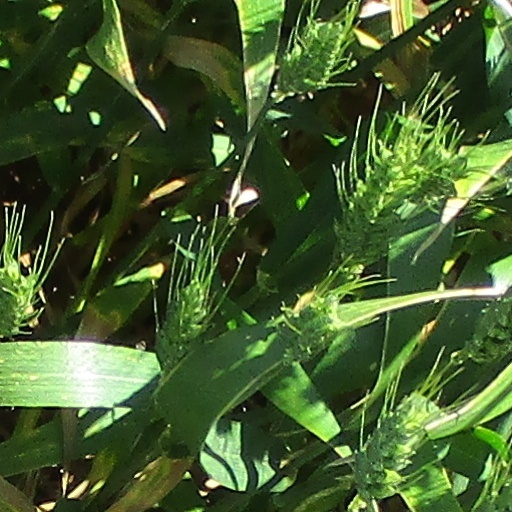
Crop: wheat